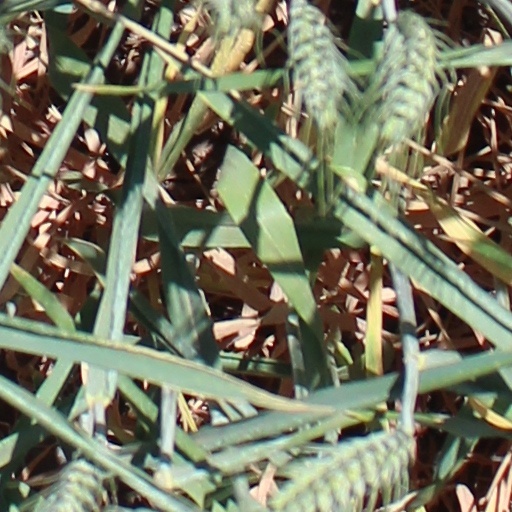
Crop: wheat